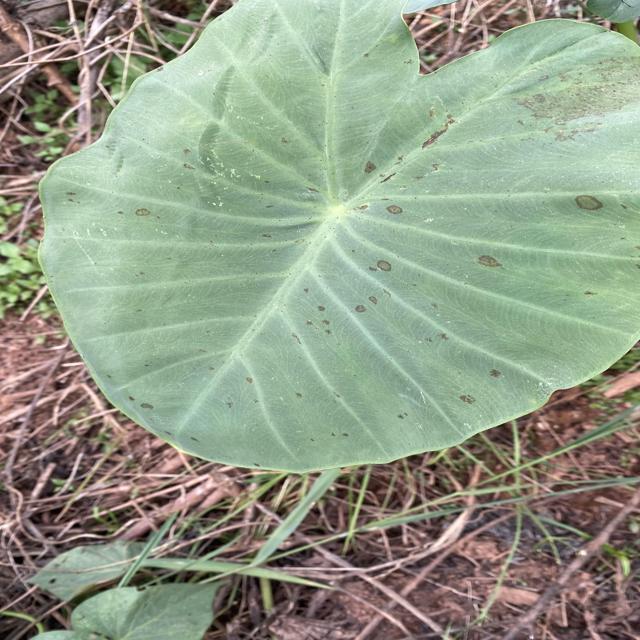
Label: Early_Blight